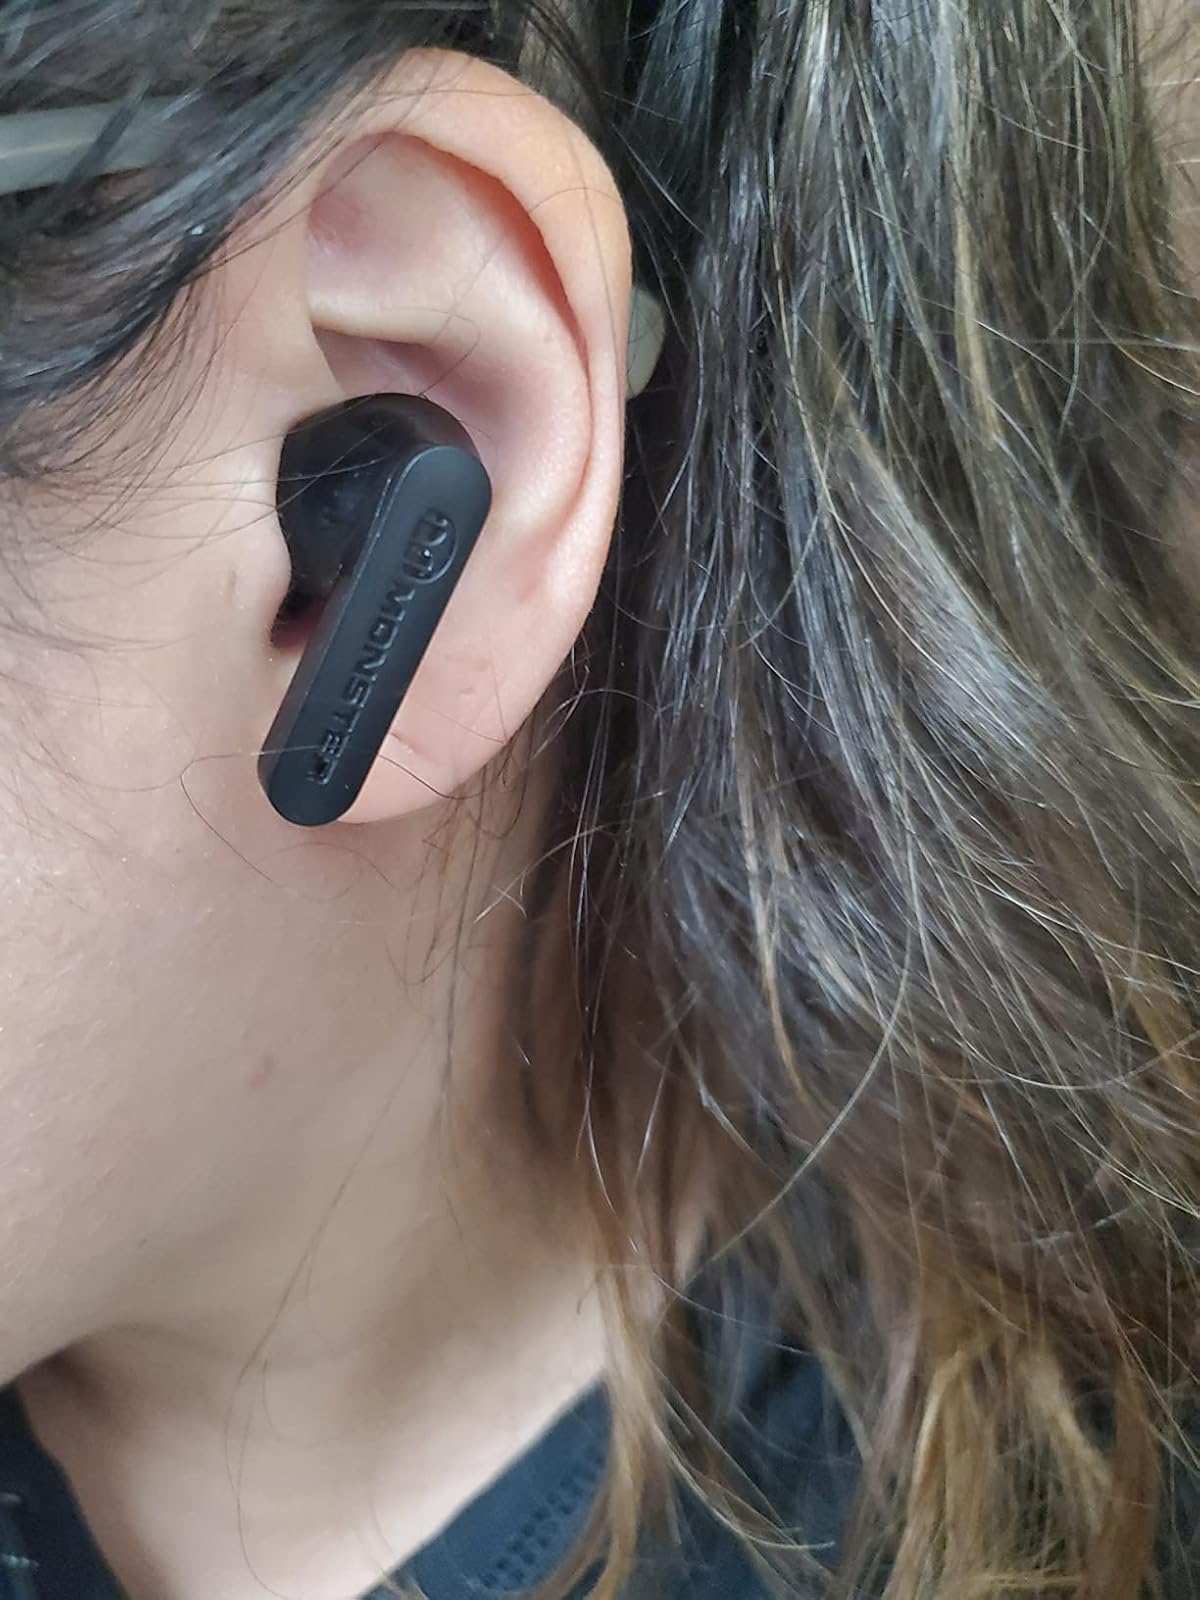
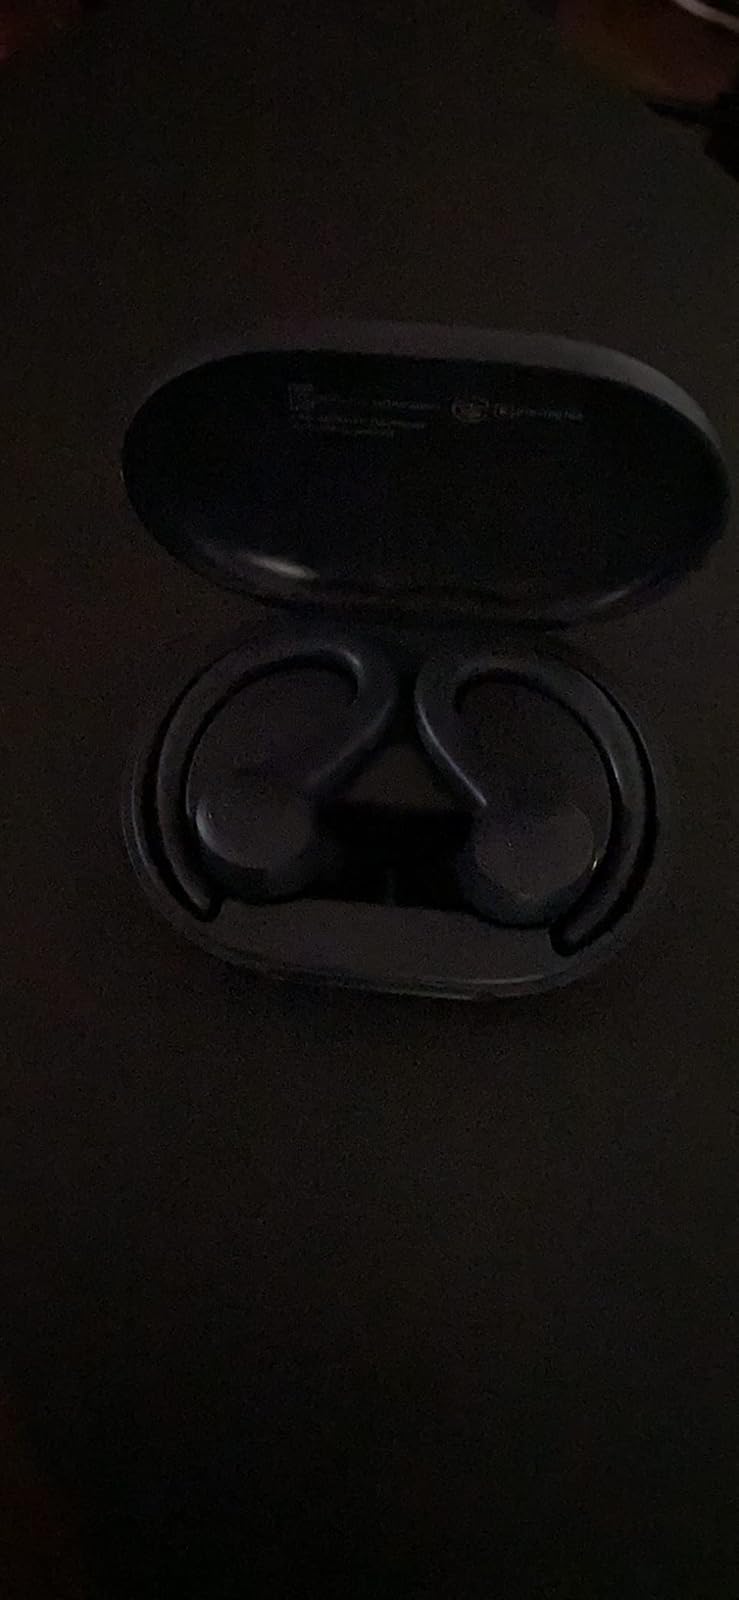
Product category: earbuds
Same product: no